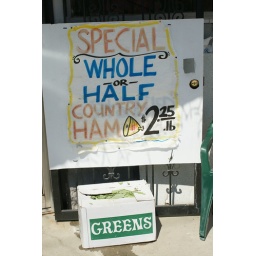
a box of greens holds the interior door open at Cozart's Country Store in Durham, NC (2009)